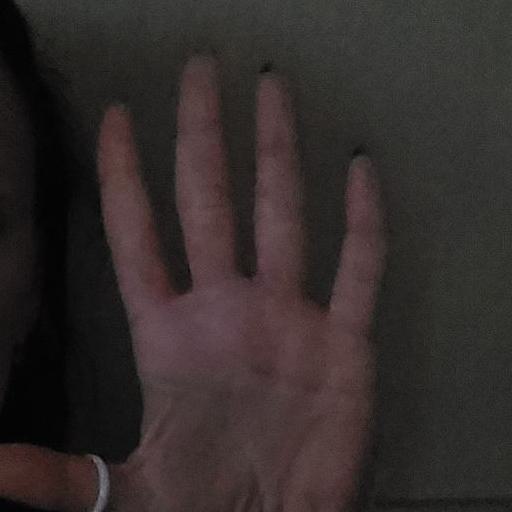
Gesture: palm